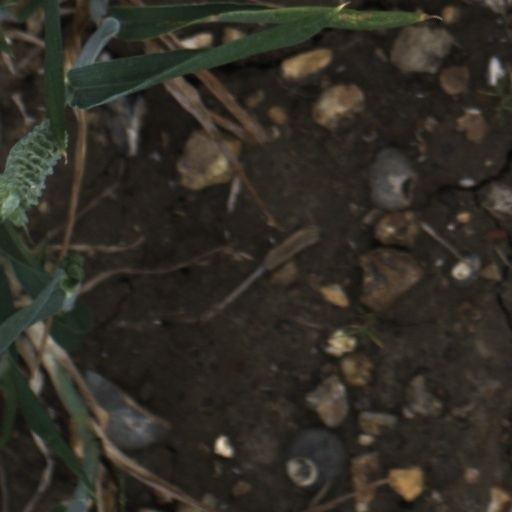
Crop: wheat